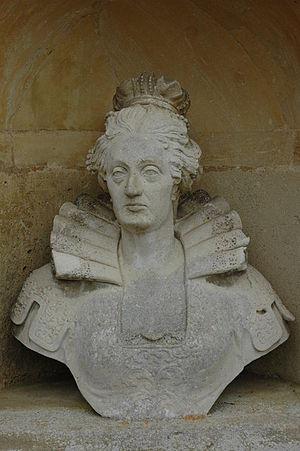
Élisabeth Iʳᵉ, née le 7 septembre 1533 au palais de Placentia à Londres et morte le 24 mars 1603 au palais de Richmond à Londres, fut reine d'Angleterre et d'Irlande de 1558 à sa mort.